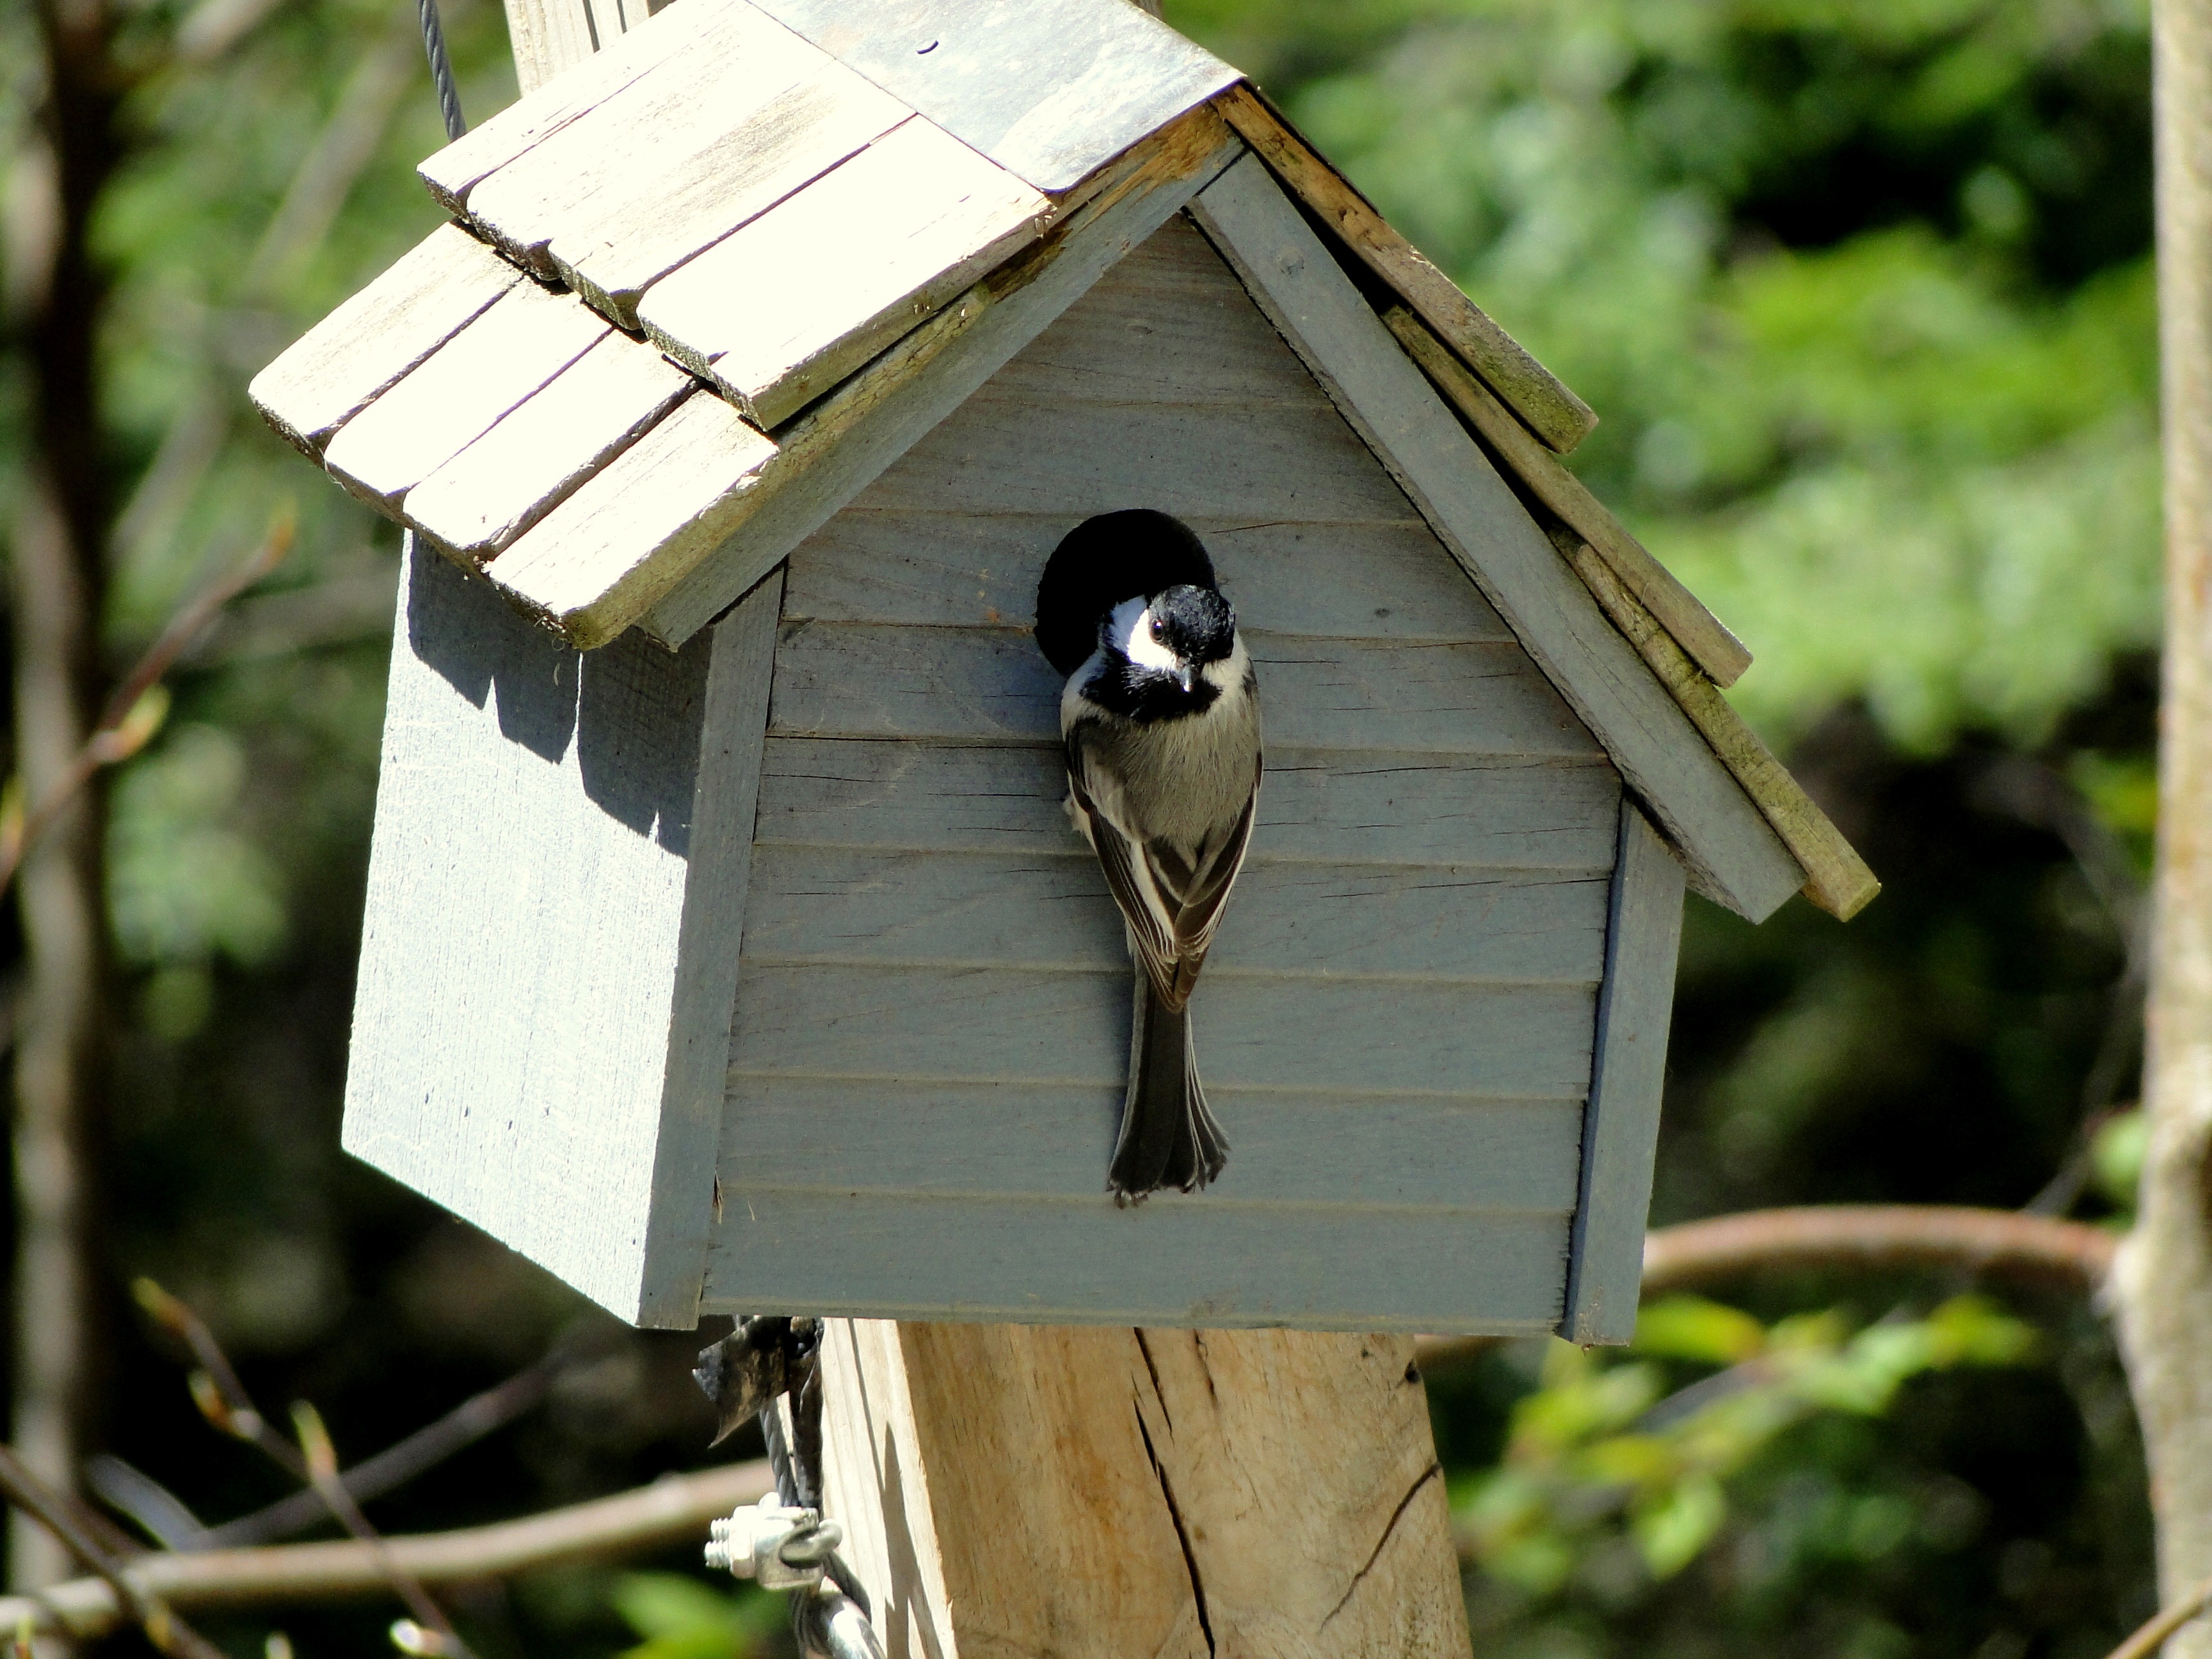
nature, bird, wildlife, fauna, common, bluebird, birdhouse, wild bird, perched, chickadee, nesting, bird feeder, perching bird